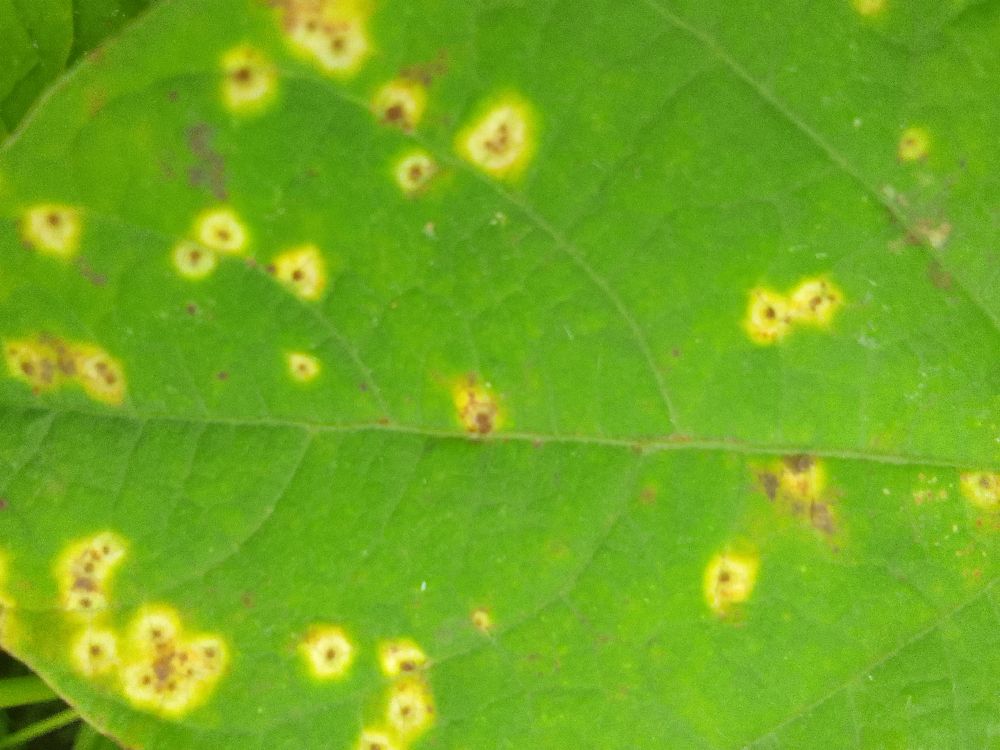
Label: rust